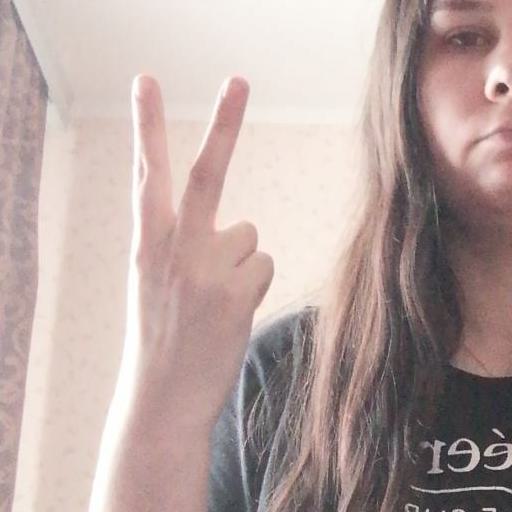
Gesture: peace_inverted